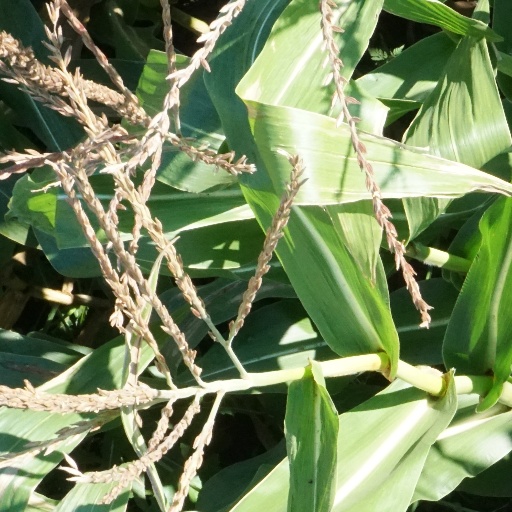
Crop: maize; corn